John Novak (actor)

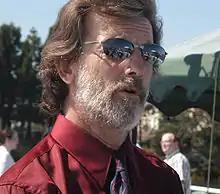
Novak at the 2005 Gatecon

John Novak is a Venezuela-born Canadian voice, film and television actor who frequently does work for the Ocean Productions based in Vancouver, Canada.